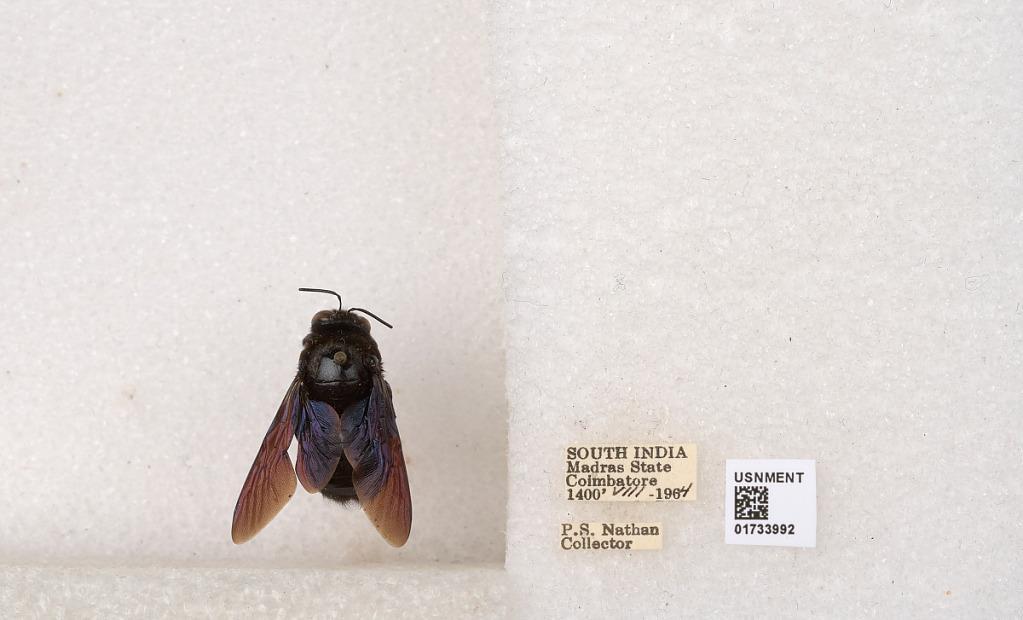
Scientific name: Xylocopa (Ctenoxylocopa) fenestrata (Fabricius)
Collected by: P. Nathan
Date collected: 1964-8-1
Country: India
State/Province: Tamil Nadu
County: Coimbatore
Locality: Coimbatore